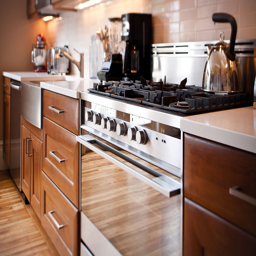
a remodeled kitchen in an architect 's home